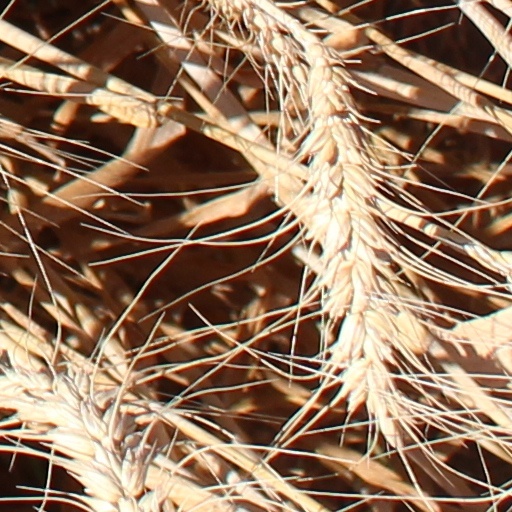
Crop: wheat